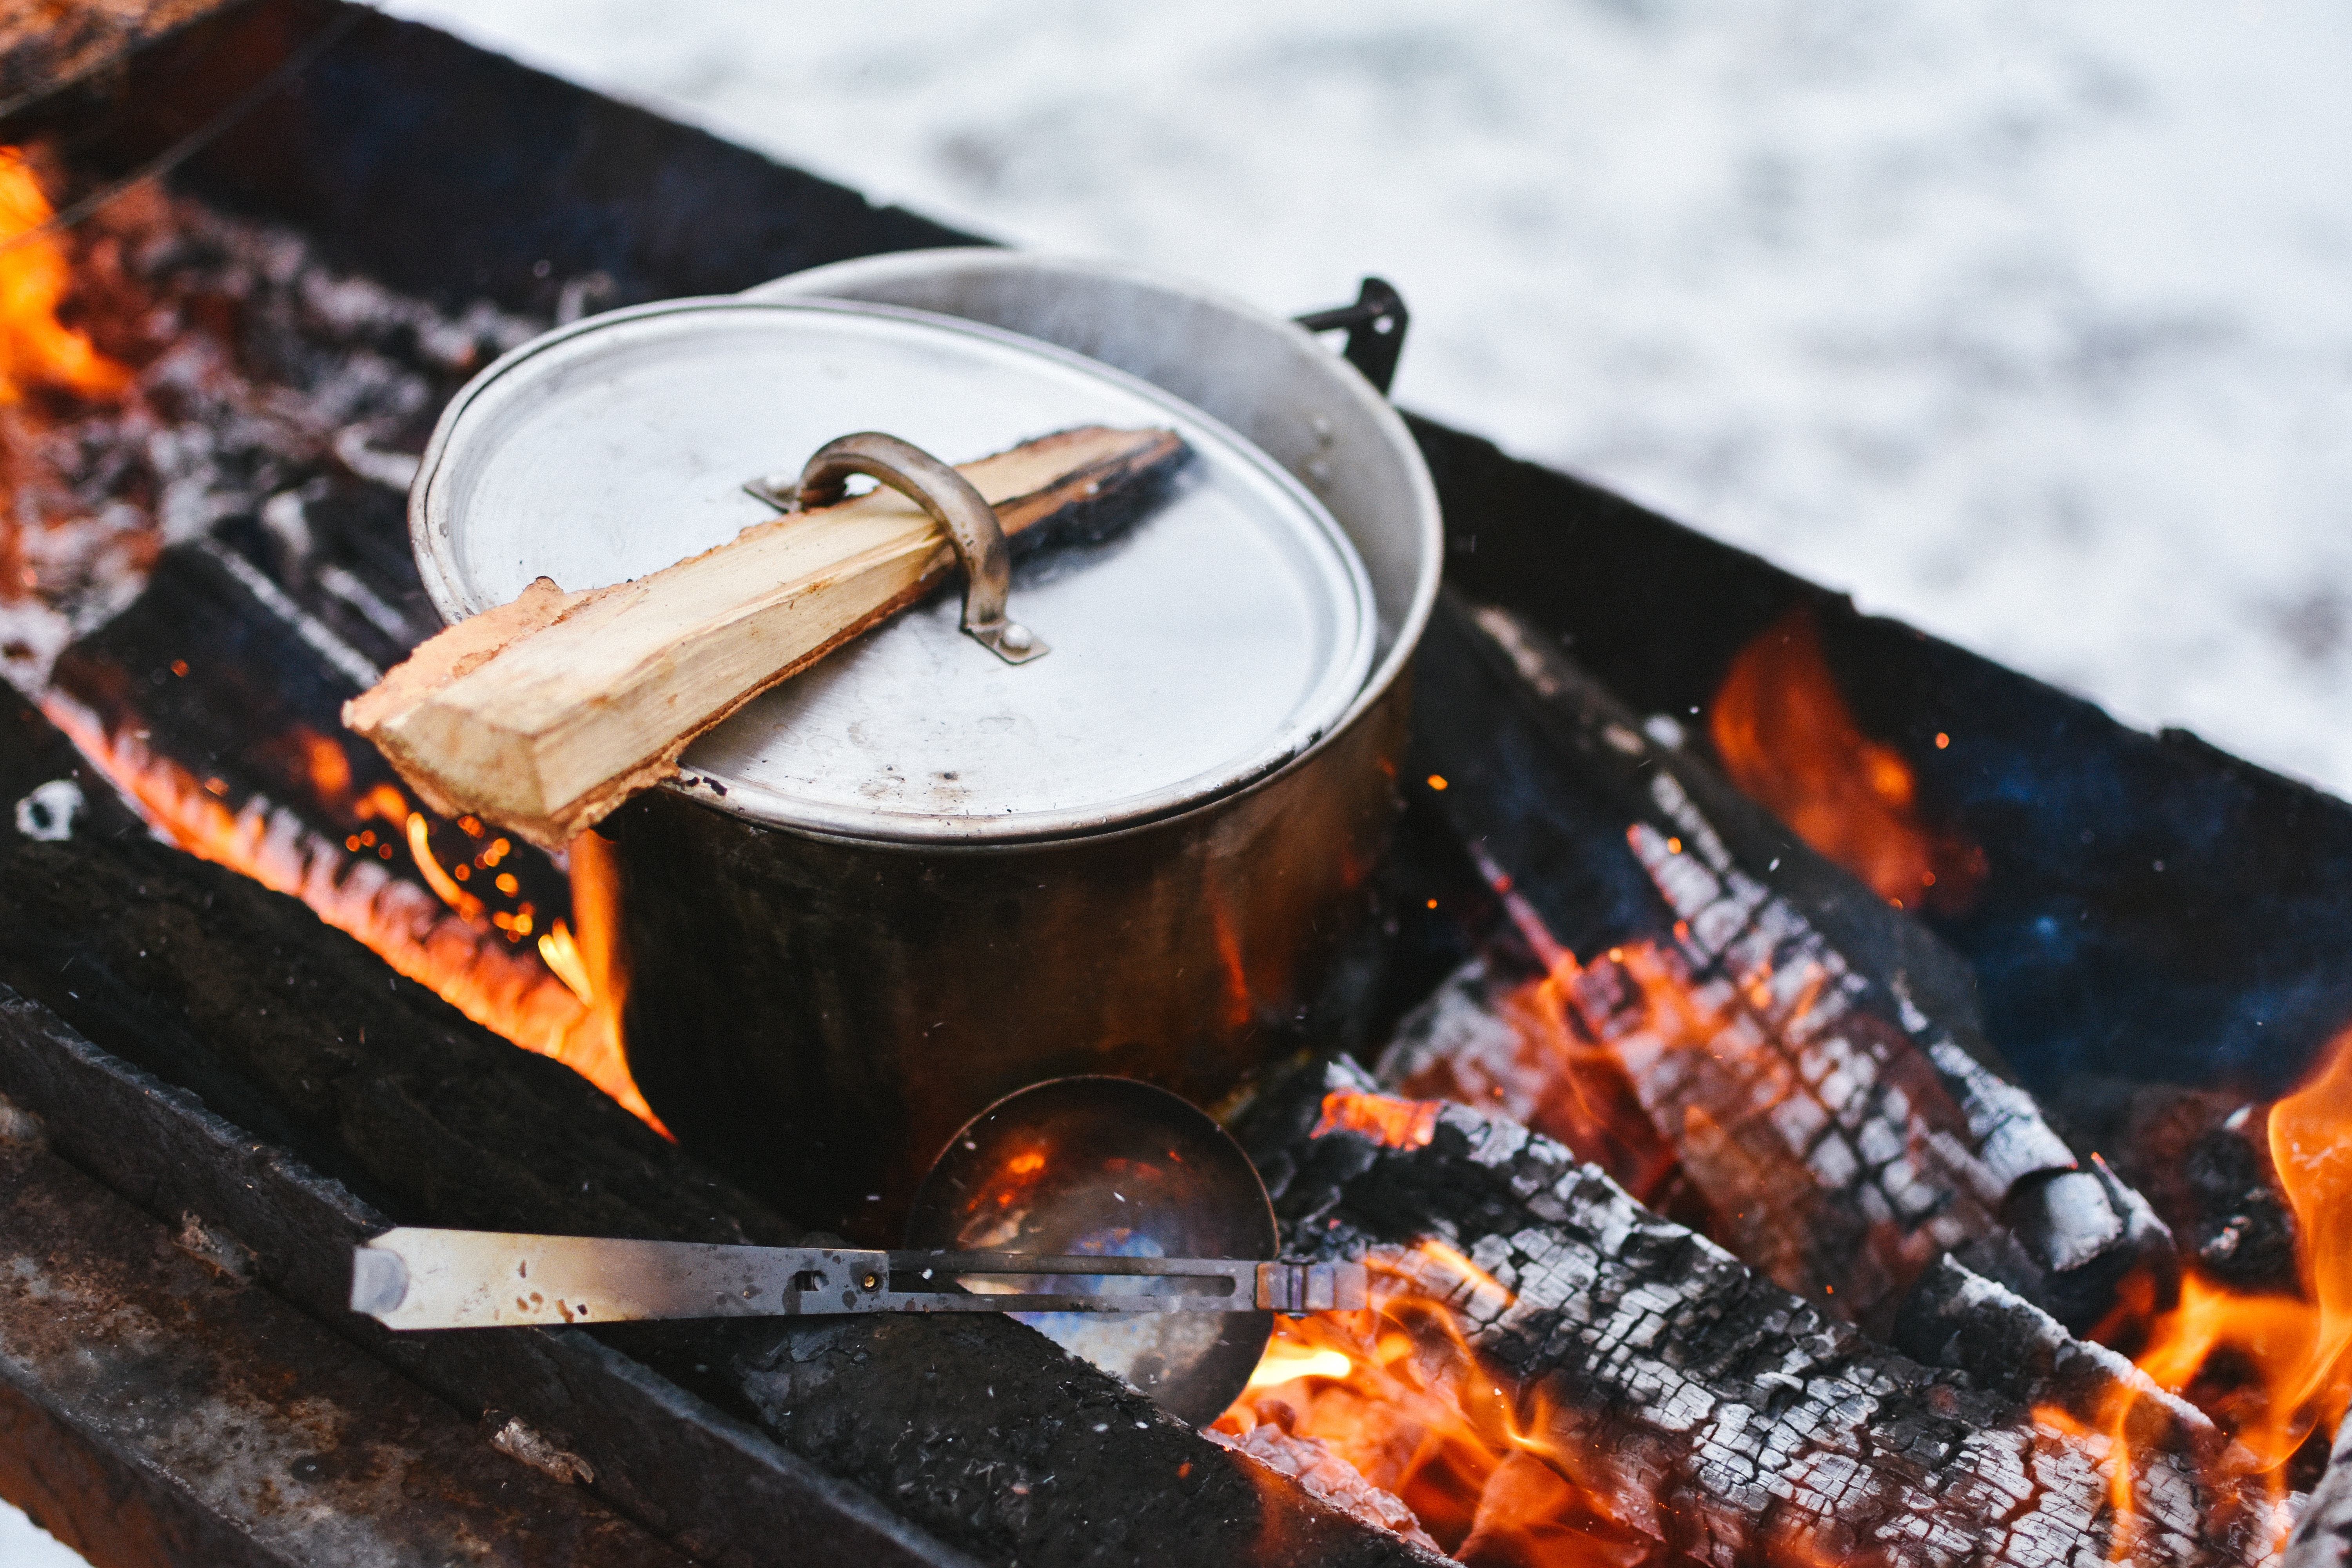
wood, dish, food, cooking, bbq, fire, meat, barbecue, cuisine, coal, grilling, barbecue grill, outdoor grill